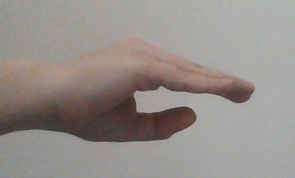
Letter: jeem